Top Gear Pocket 2

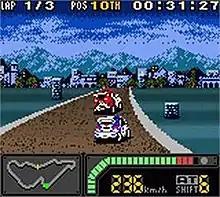
The player tries to overtake a computer-controlled opponent.

"Top Gear Pocket 2" is racing video game where the player drives rally cars through closed-circuit courses. The player starts in the last position and must overtake a number of opponents controlled by the game's artificial intelligence before crossing the finish line on the last lap. Points are awarded to the player depending o the position they finish a course. These can be used to buy or upgrade cars, which have four attributes: acceleration, top speed, handling, and braking. The game also includes a multiplayer mode where two players can race against each other. The Game Link Cable is required for multiplayer.